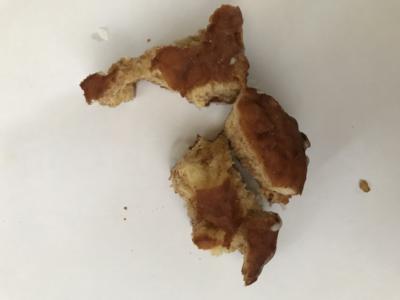
Label: generalcompost